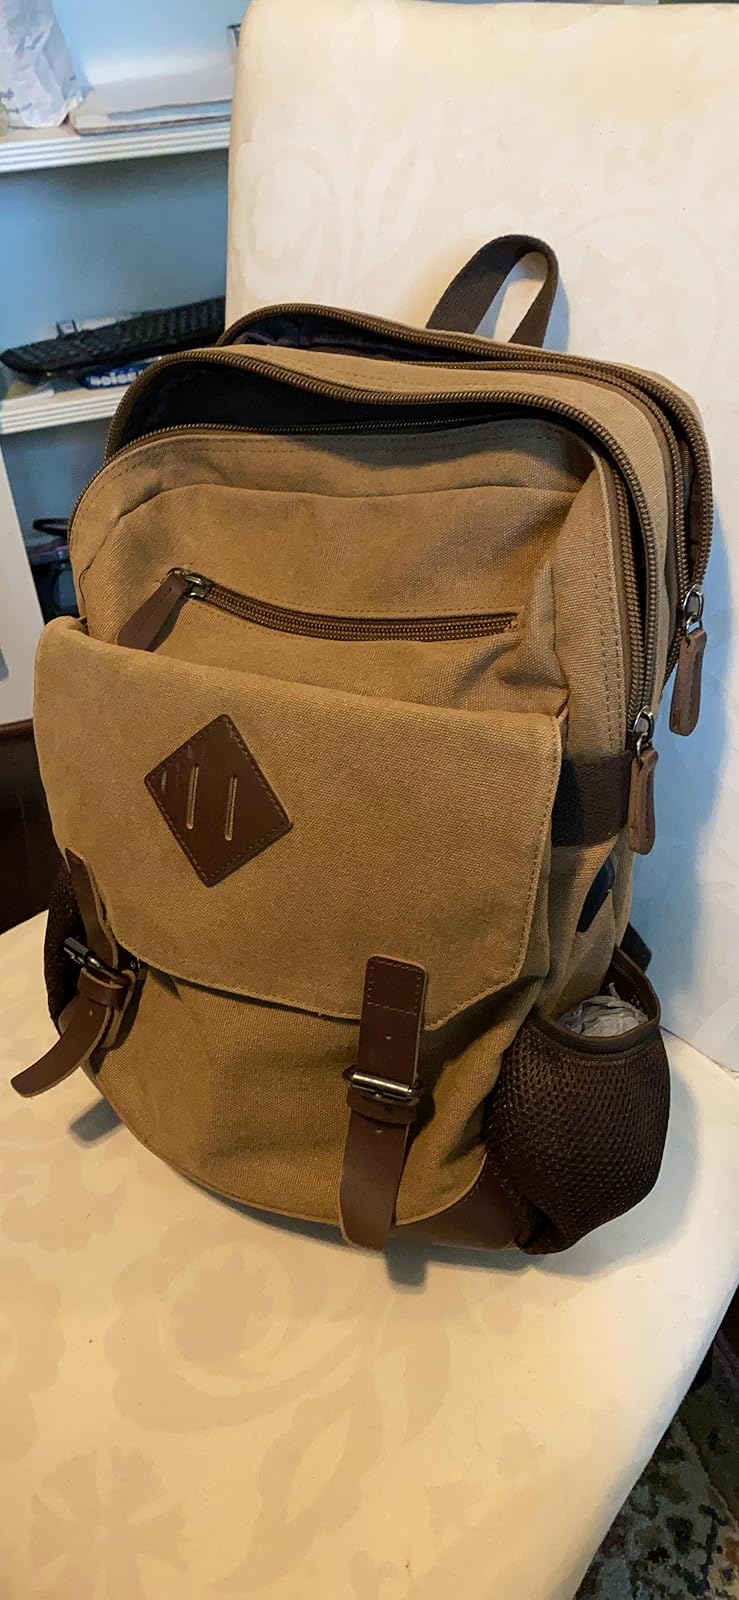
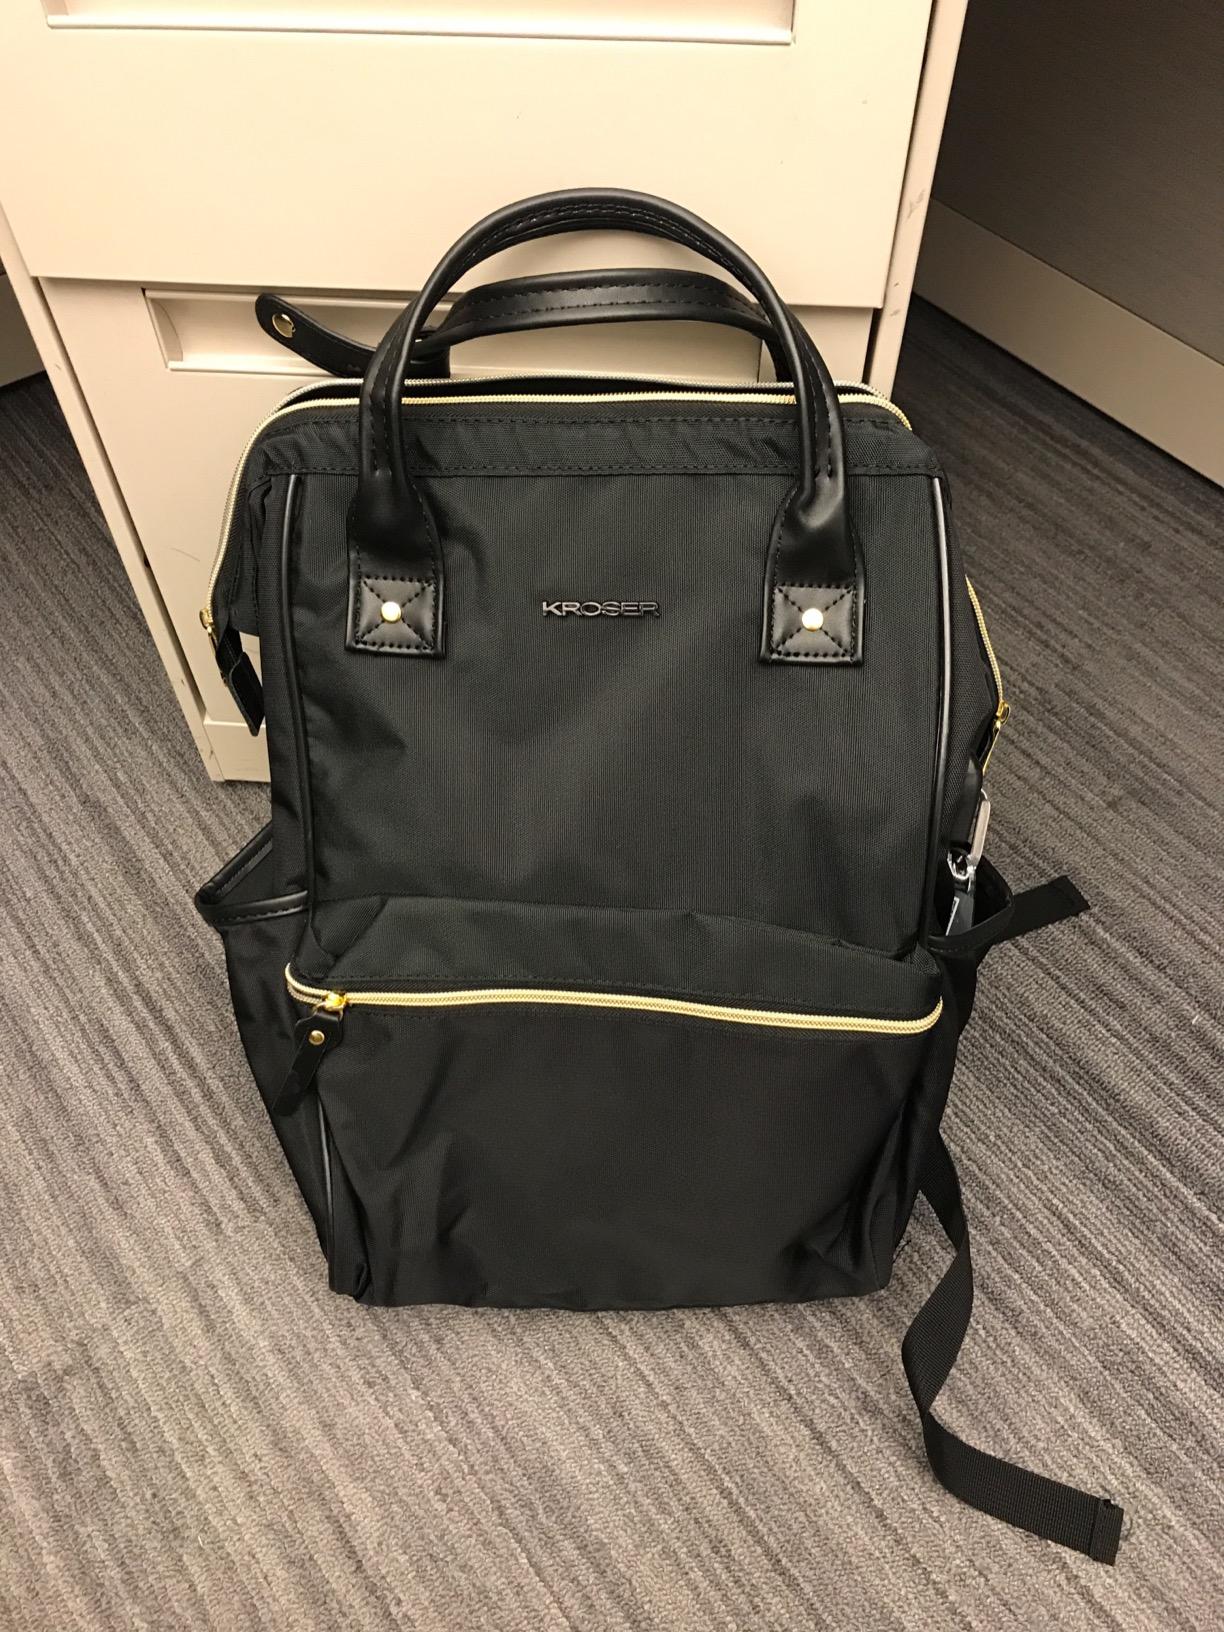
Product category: bag
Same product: no